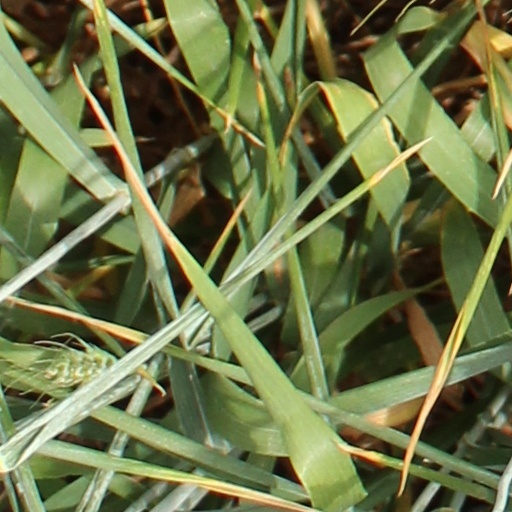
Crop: wheat